Leslie E. Gehres

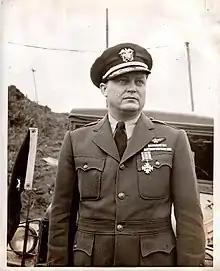

Leslie Edward Gehres (23 September 1898 – 15 May 1975) was a naval aviator who reached the rank of rear admiral in the United States Navy, being one of the "mustang" officers who rose from enlisted man to admiral's rank. He is most noted as commanding officer of the aircraft carrier , which was badly damaged by a Japanese air attack in March 1945, where his leadership tenure has been seen as a "a cautionary tale about the scourge of 'toxic leadership'."